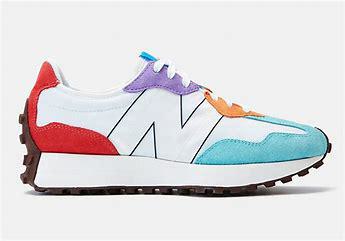
Brand: New
Model: Balance 327